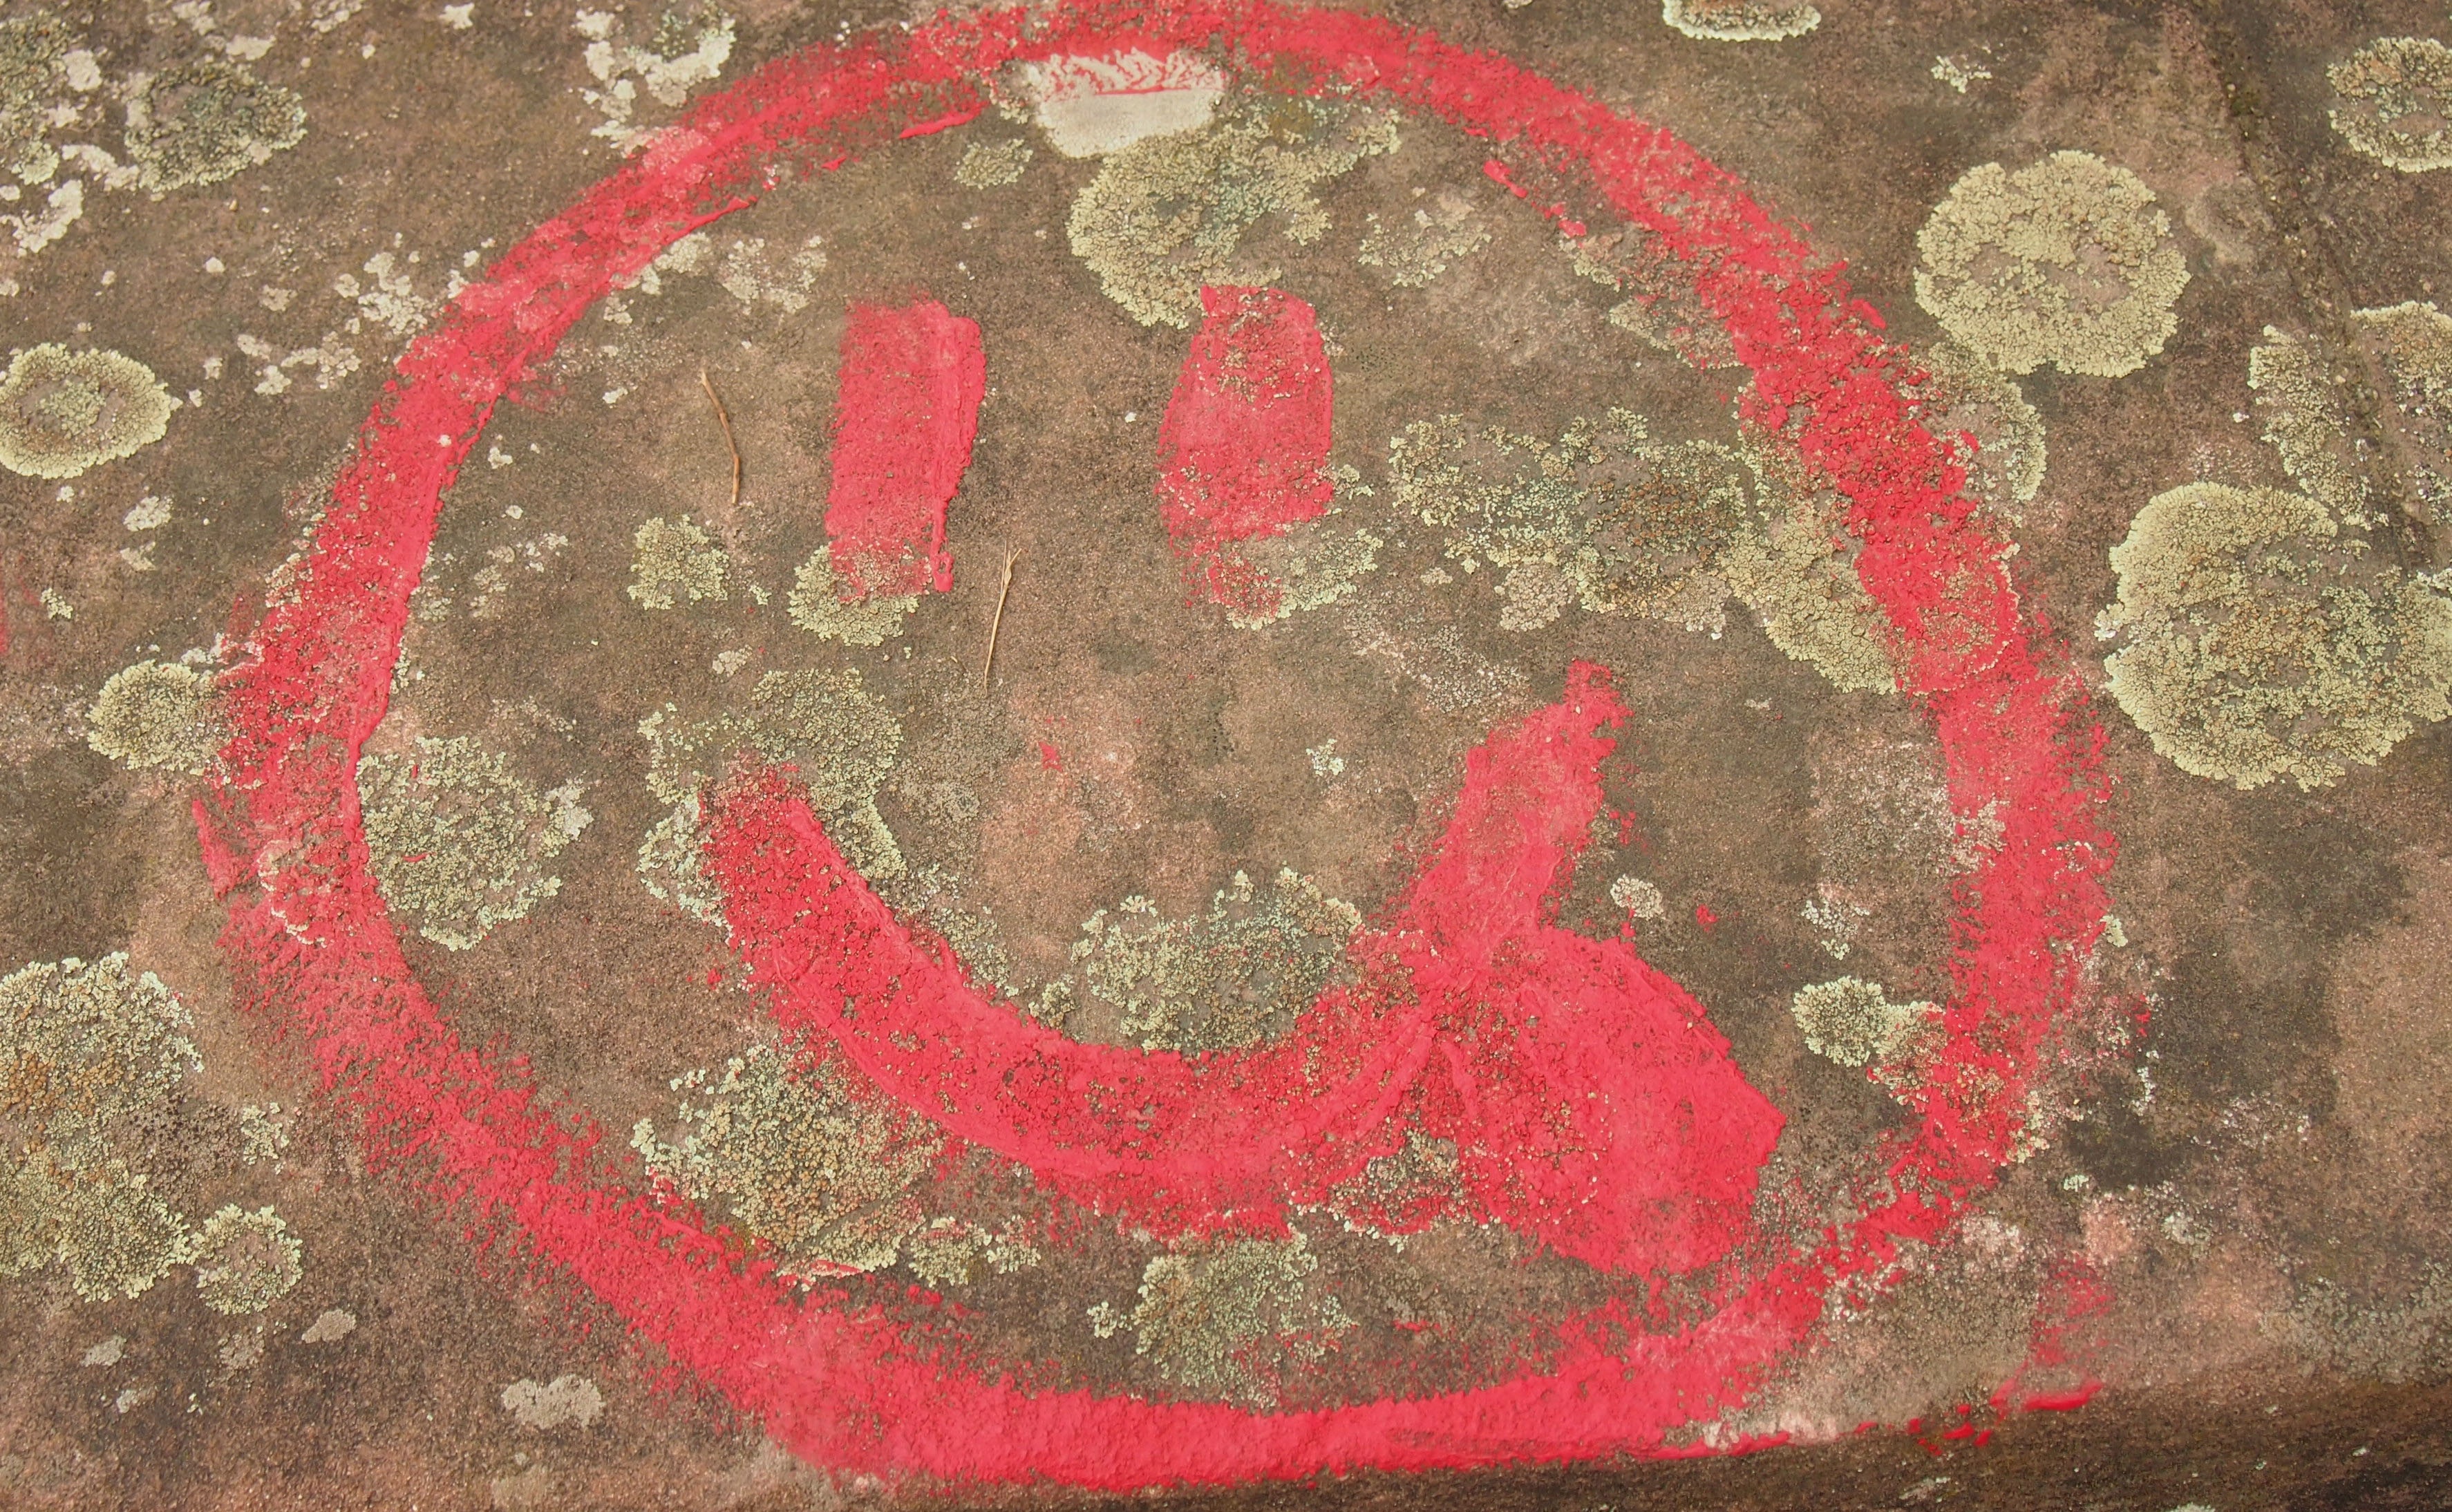
stone, pattern, red, spray, graffiti, circle, art, funny, tongue, comic, smiley